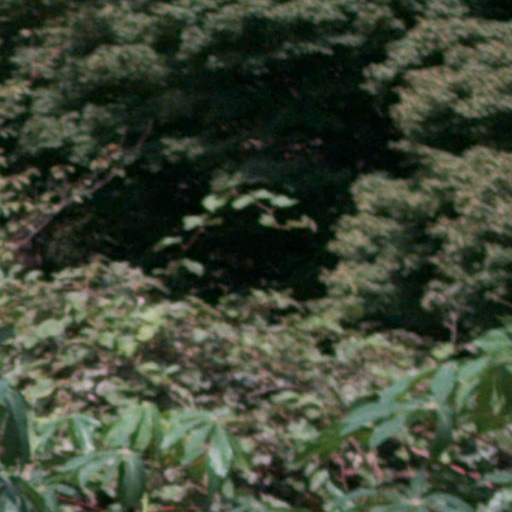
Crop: cassava